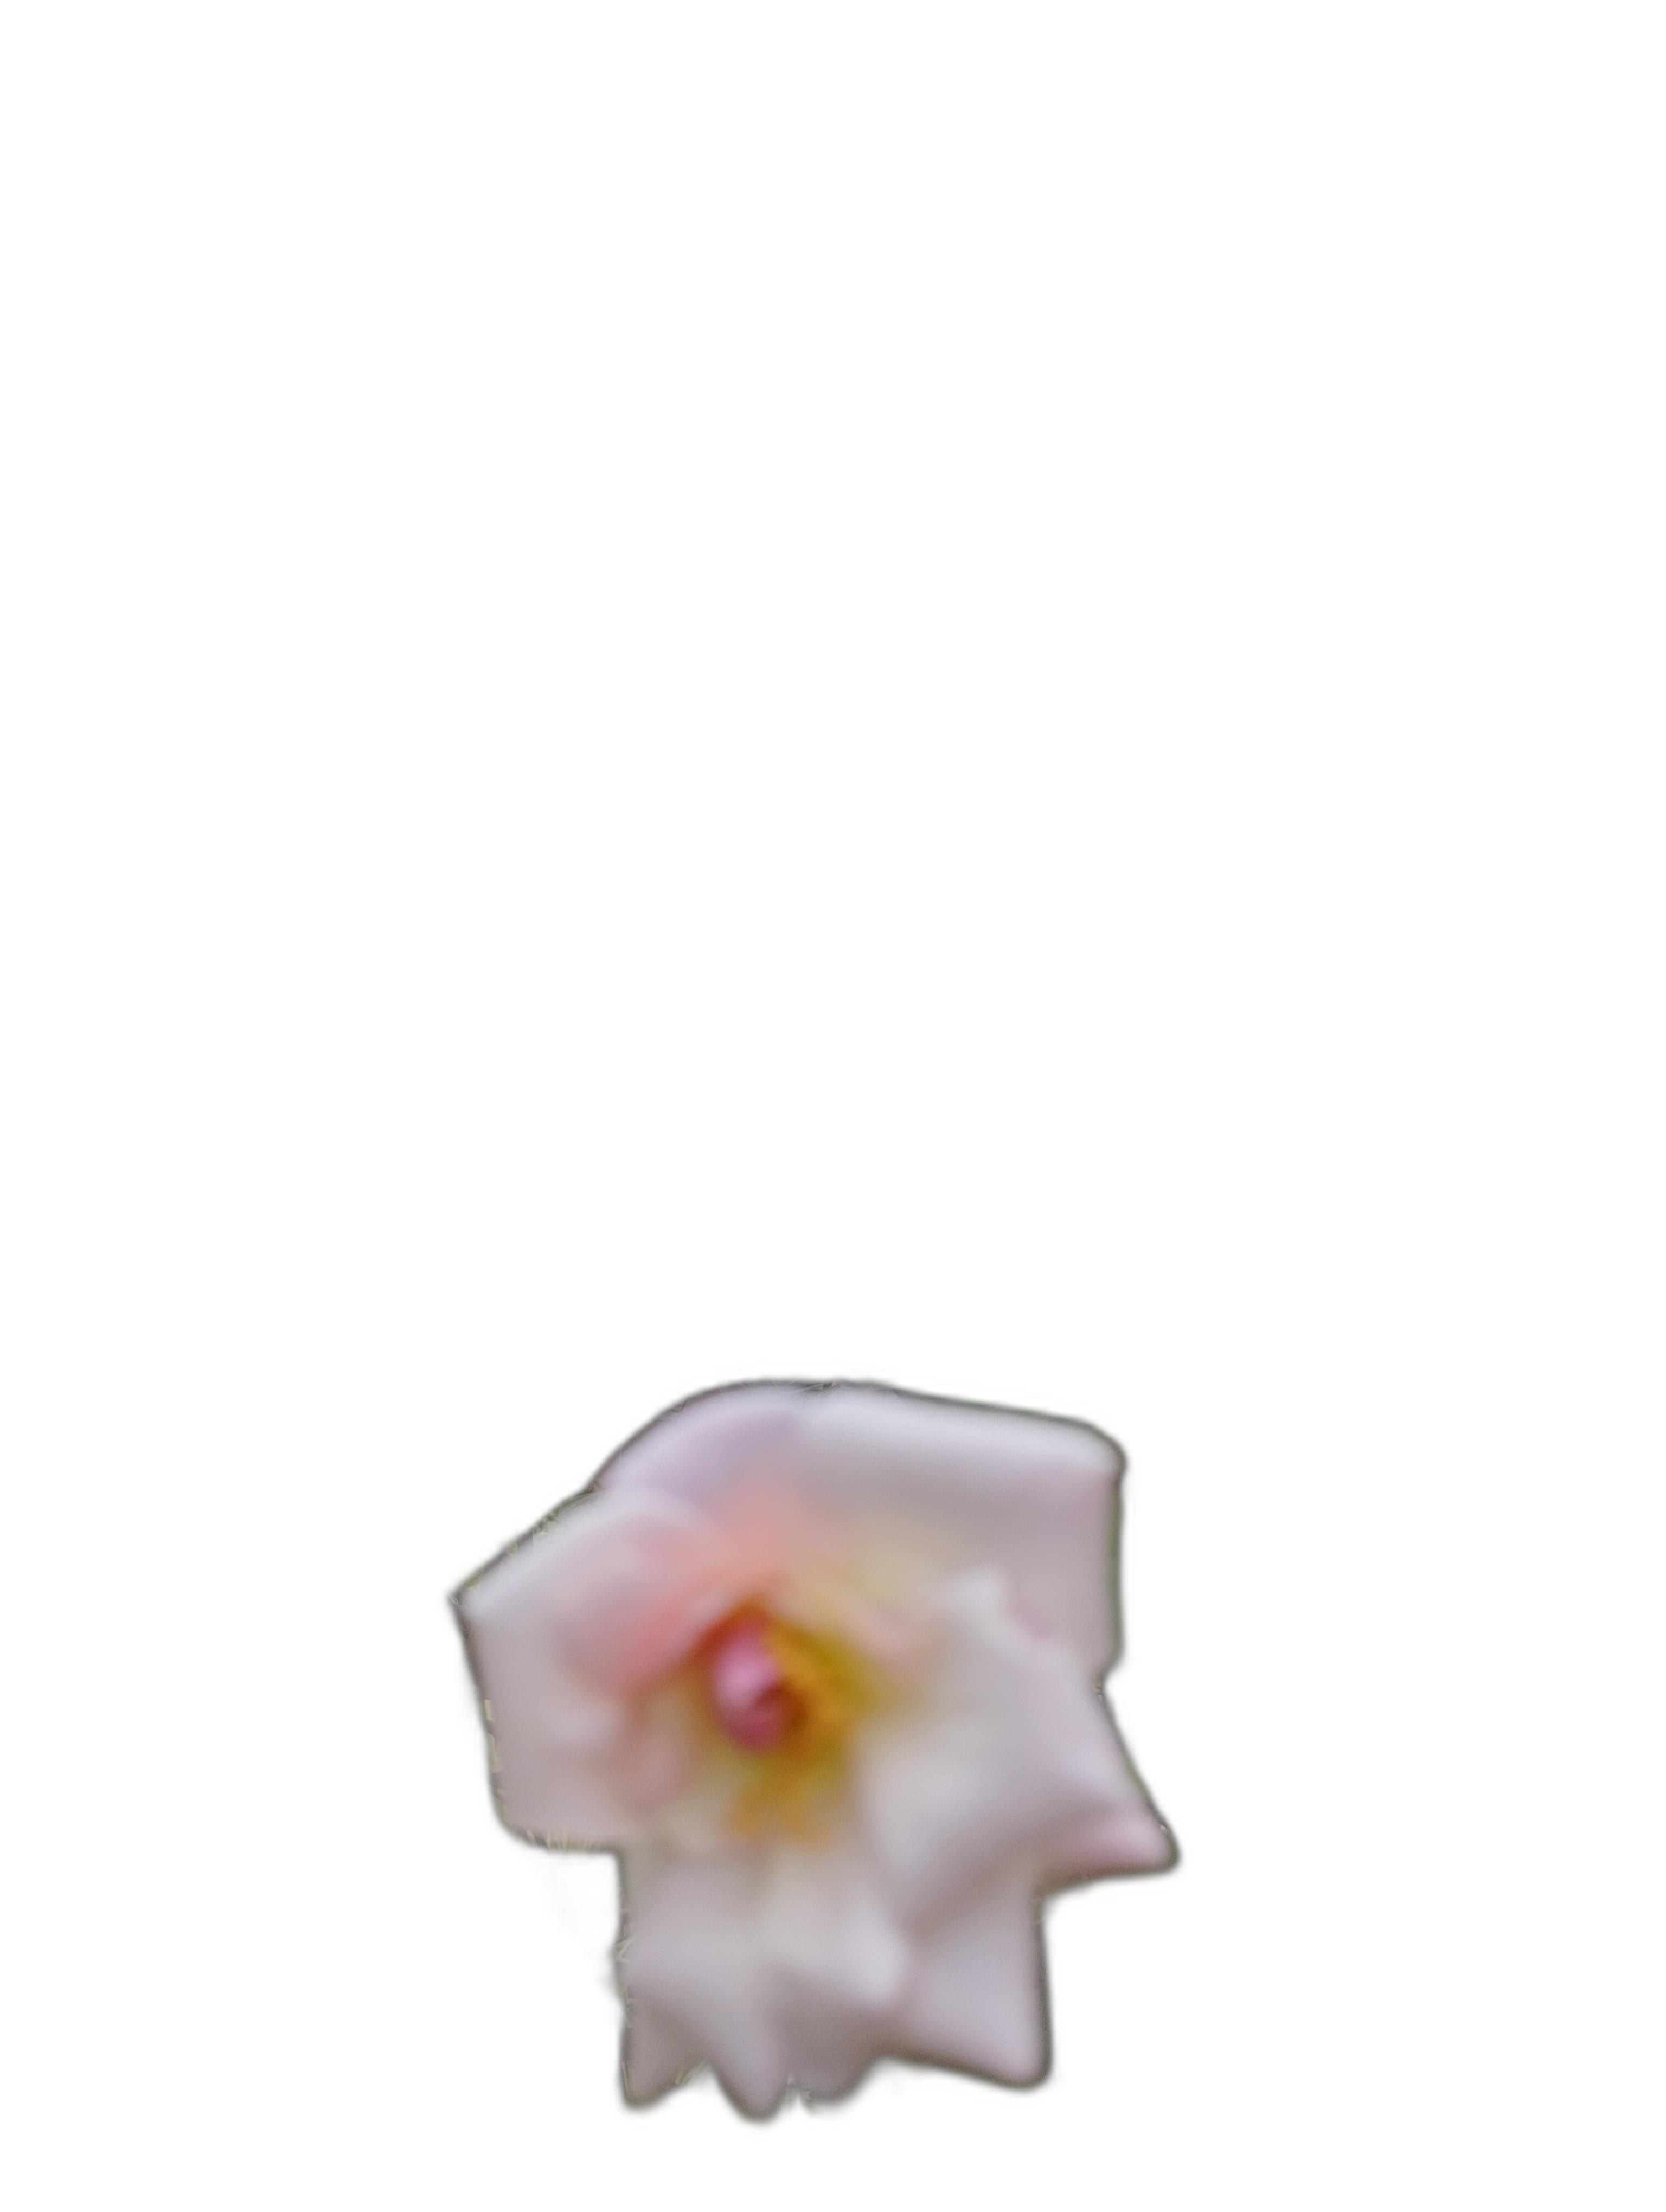
Label: Rose